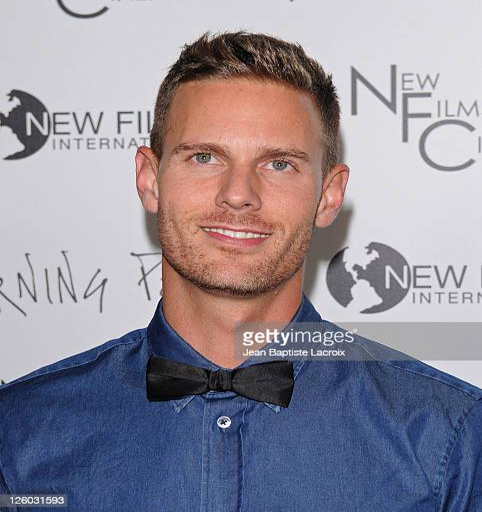
scriptwriter arrives at the premiere